Mesaieed

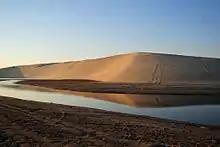
Mesaieed desert

As part of the Qatari government's National Vision 2030, a $7.4 bn project was launched in 2010 to construct a major port strategically located near Mesaieed Industrial Area's port. The port, named Hamad Port, became operational in December 2016 and covers an area of .